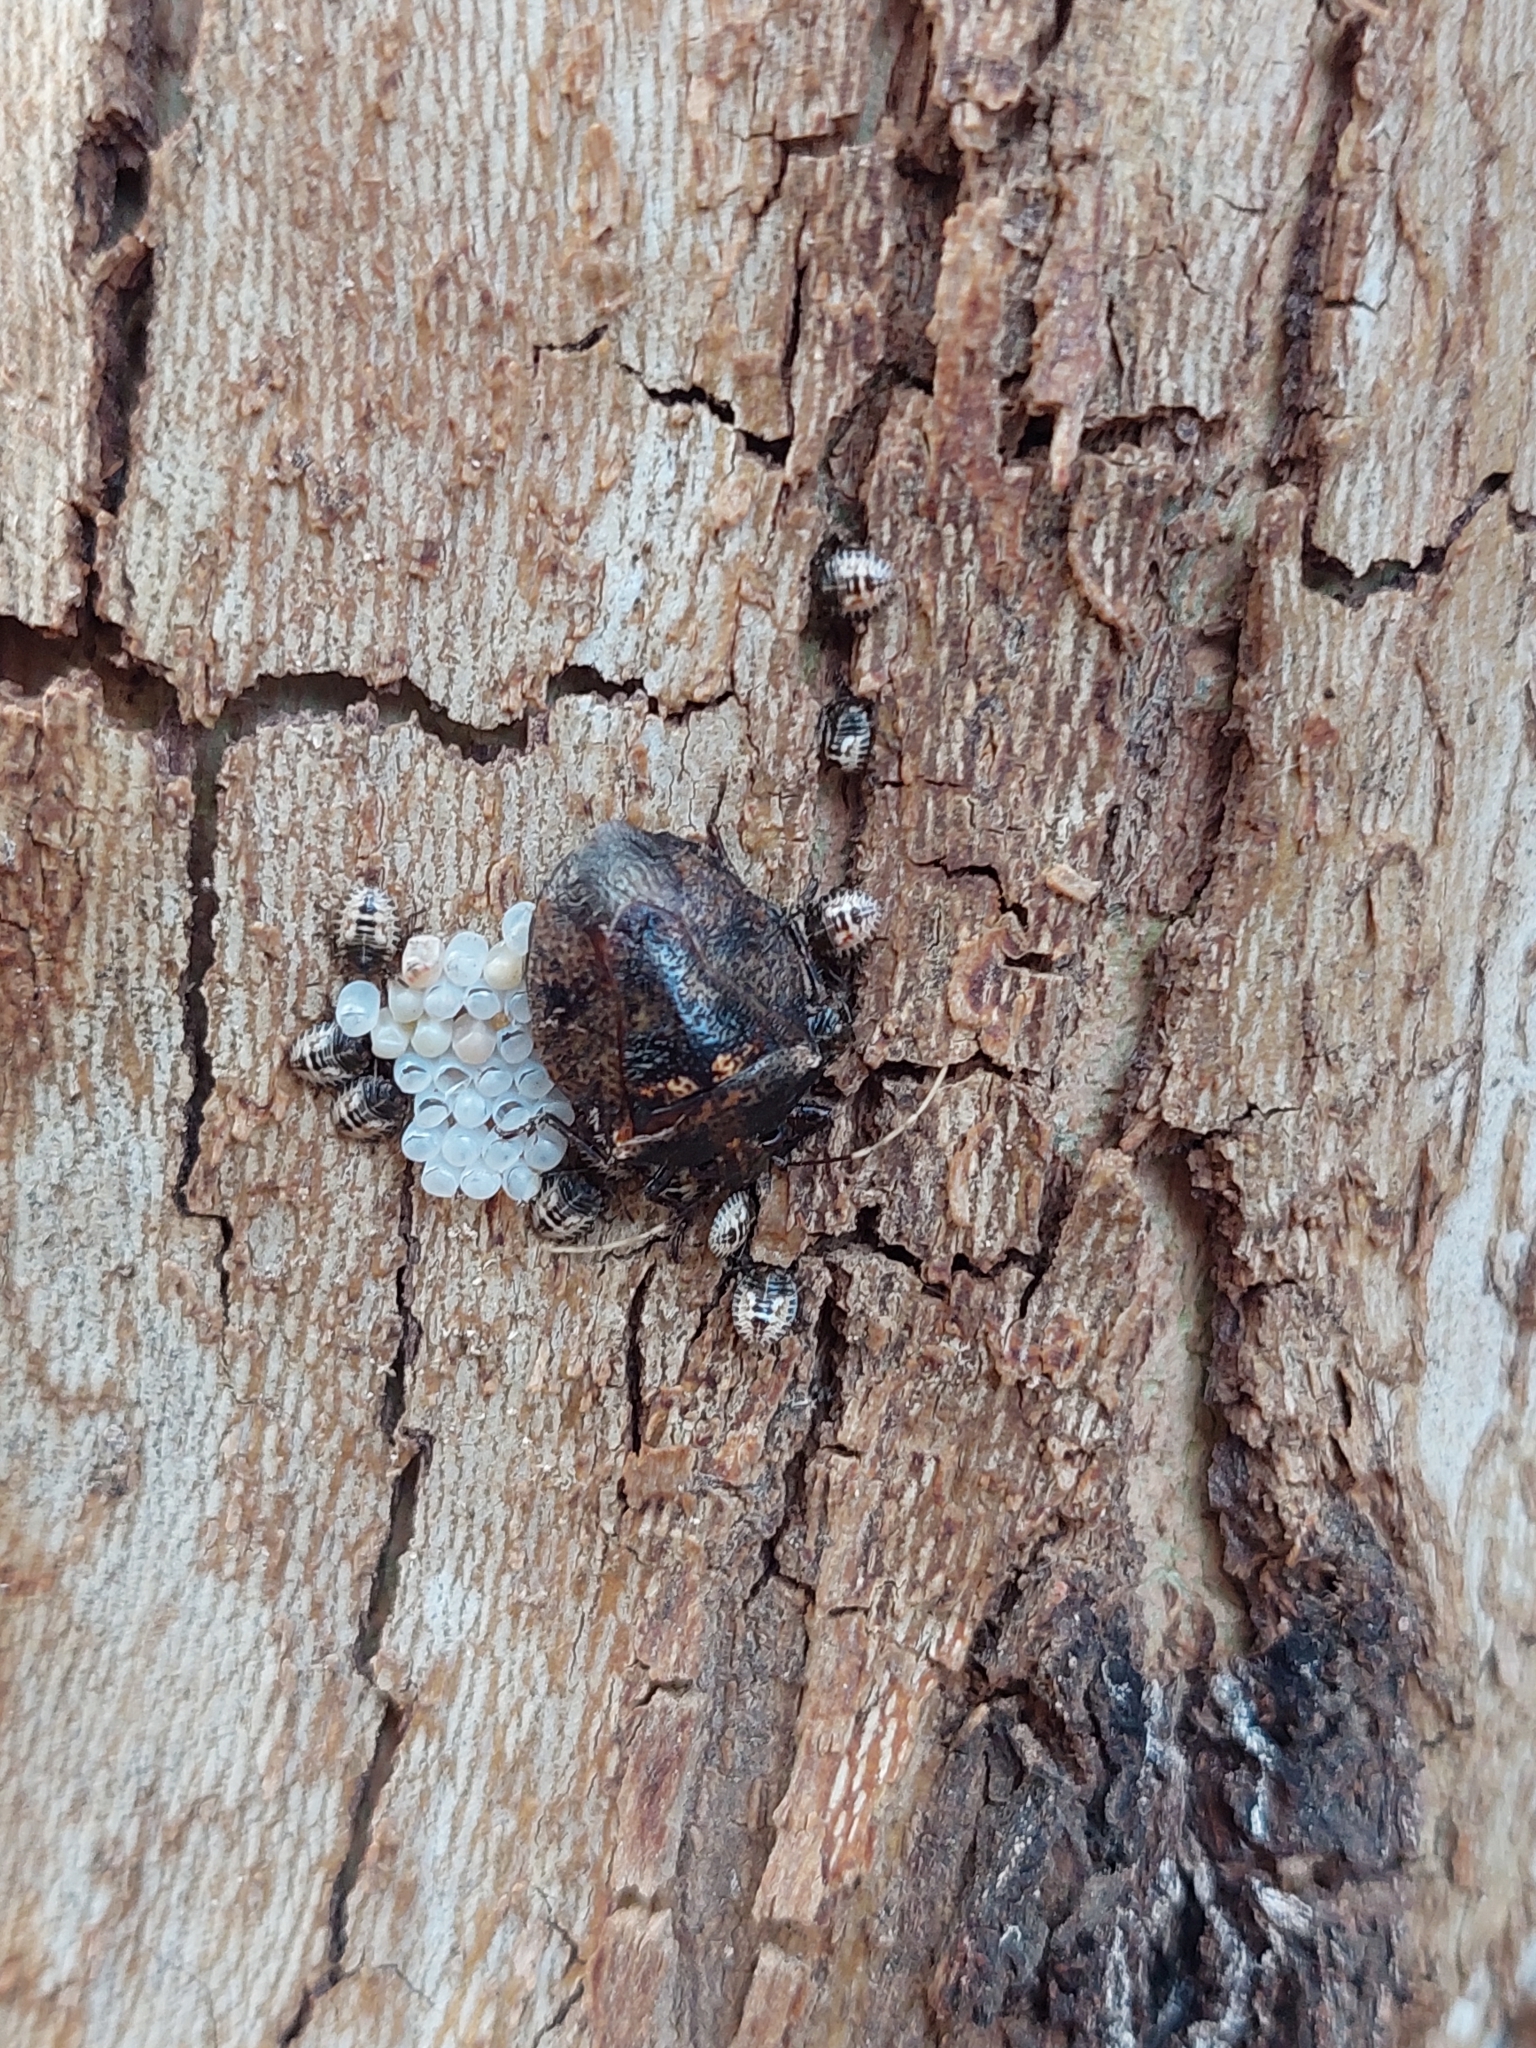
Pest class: stink_bug